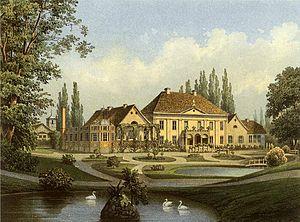
Warcino [varˈt͡ɕinɔ] est un village dans le voïvodie de Poméranie. Il compte 450 habitants et fait partie du canton de Kępice.